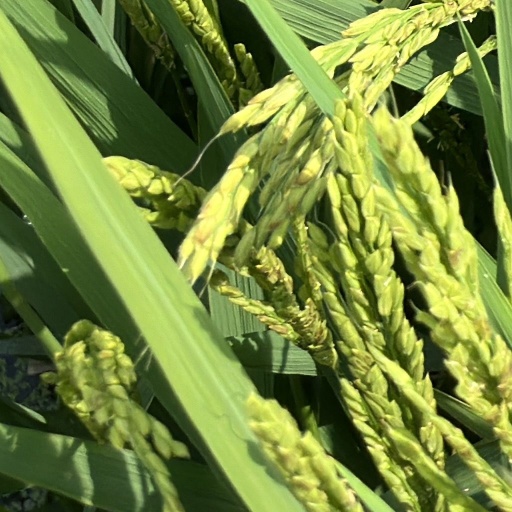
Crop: rice